Schöfflisdorf-Oberweningen railway station

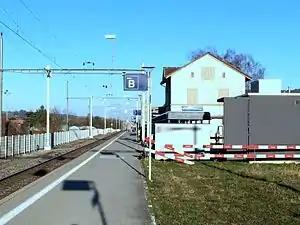
The station in 2015

Schöfflisdorf-Oberweningen railway station is a railway station in the municipalities of Schöfflisdorf in the Swiss canton of Zurich. The station takes its name from the adjoining municipalities of Schöfflisdorf and Oberweningen. It is located on the Wehntal railway line, and is served by Zurich S-Bahn line S15. The old station building from the Swiss Northeastern Railway is still standing, but is disused. A waiting room and bike racks are from 1990 when the Zurich S-Bahn was inaugurated. In the front of the station is the turning loop for the bus line 555 connecting Oberweningen and Schleinikon to the station. The bus line is only operating Monday through Friday during peak hours.